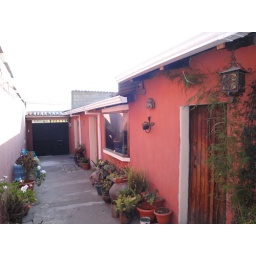
Shot looking toward the front gate, kitchen door on your left, dining room window and the living room is in the front.